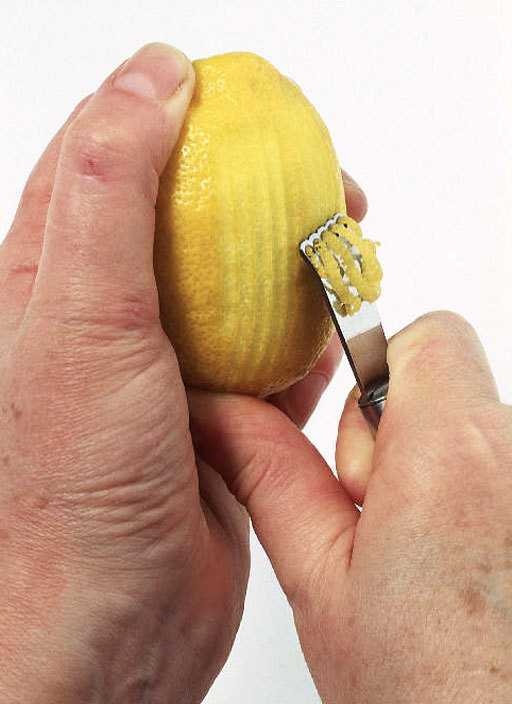
Label: Lemon